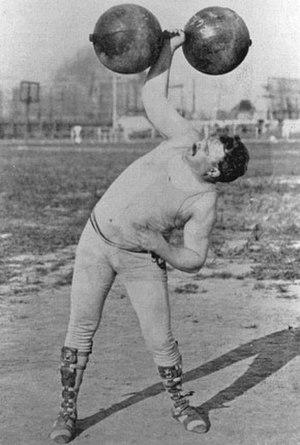
Les Jeux olympiques de 1904, également nommés Jeux de la IIIᵉ Olympiade, sont organisés en 1904, à Saint-Louis aux États-Unis. Ce sont les troisièmes Jeux olympiques de l'ère moderne organisés par le Comité international olympique. Ils se déroulent du 1ᵉʳ juillet au 23 novembre 1904, cent quarante-cinq jours de compétition, soit quatre mois et vingt-deux jours, pendant lesquels 651 sportifs s'affrontent dans quinze disciplines pour un total de 280 médailles.
Résultats des épreuves d'haltérophilie aux Jeux olympiques d'été de 1904 à Saint-Louis aux États-Unis.